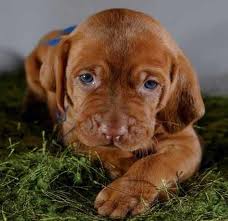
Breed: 210-n000048-vizsla